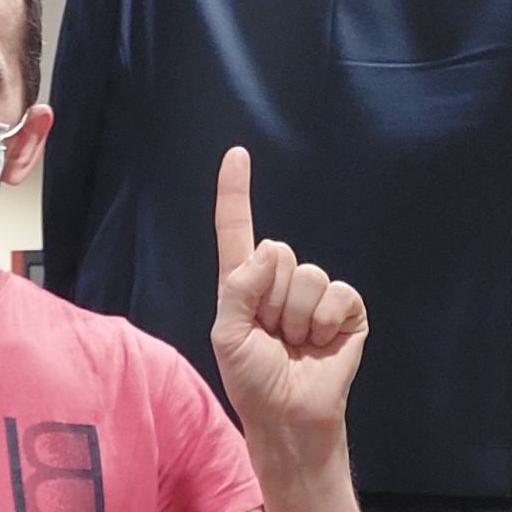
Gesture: one